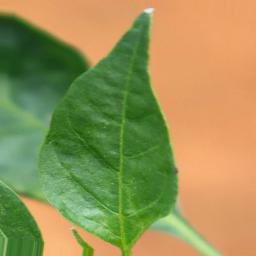
Label: healthy